Big Bad Love

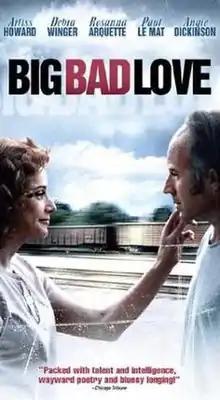

Big Bad Love is a 2001 film directed by Arliss Howard, who co-wrote the script with his brother, James Howard, based on a collection of short stories of the same name by Larry Brown. The story recounts an episode in the life of an alcoholic Vietnam veteran and struggling writer named Leon Barlow, who is played by Arliss Howard, and his wife, played by Howard's wife Debra Winger. The soundtrack includes music by Tom Verlaine, the Kronos Quartet, and R. L. Burnside.